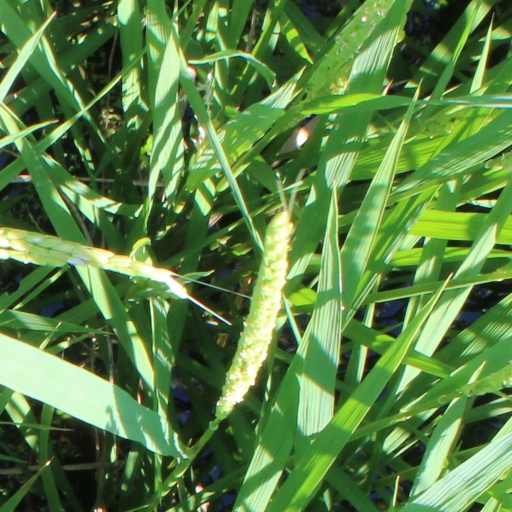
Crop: rice